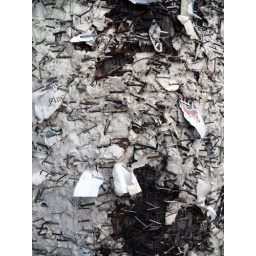
Once upon a time this was a wooden telephone pole....honest.